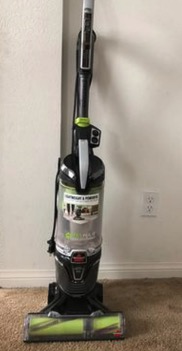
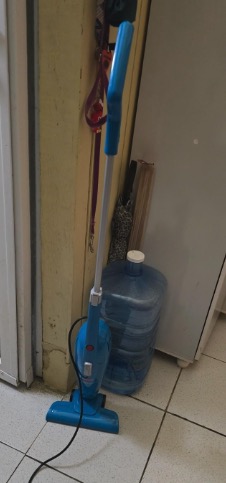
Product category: items_vacuum
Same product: no